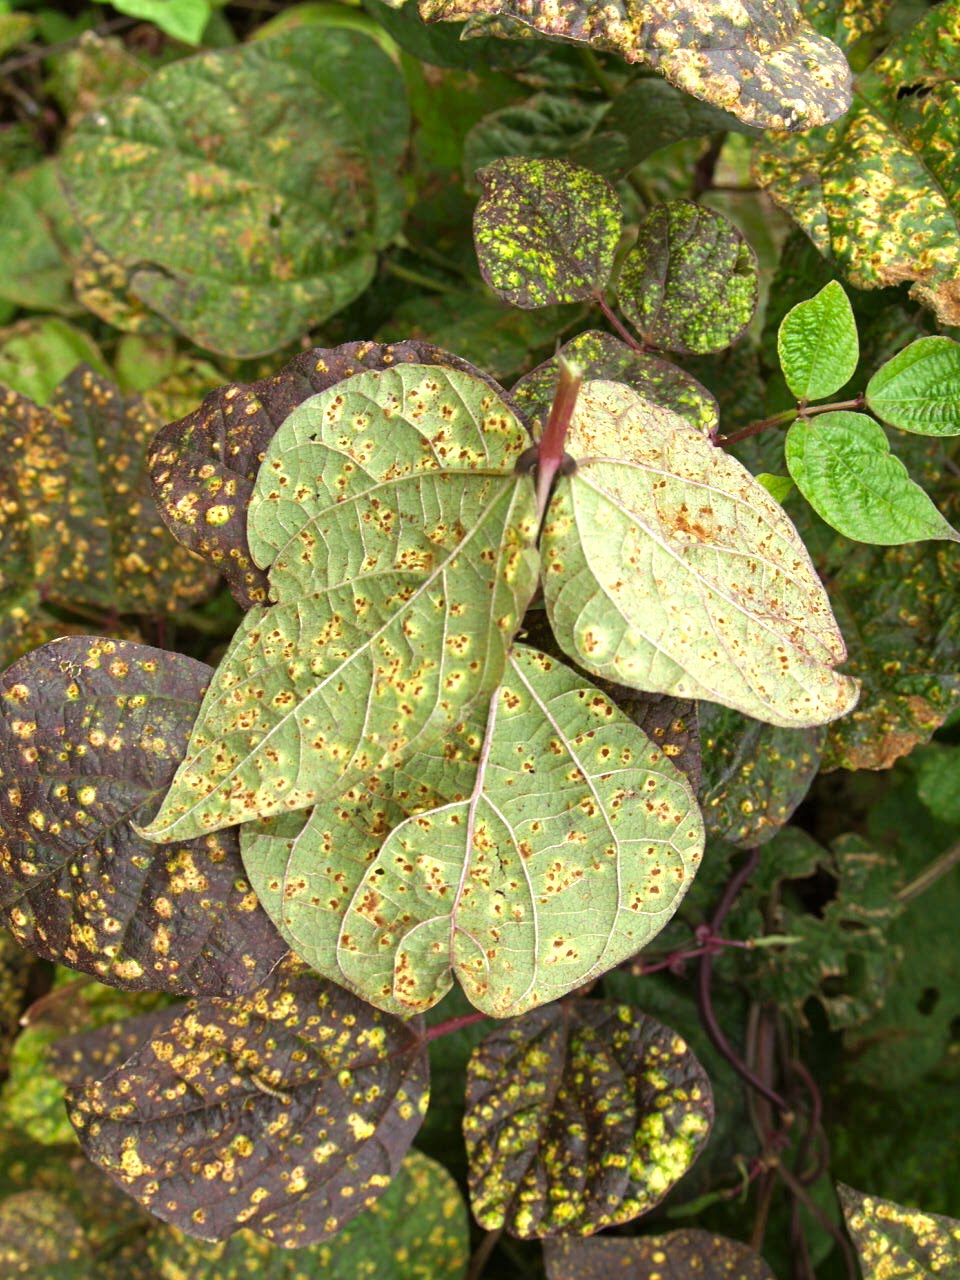
Plant: Bean
Disease: bean rust